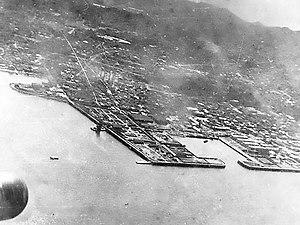
1942 est une année commune commençant un jeudi.
Dobuita est un quartier de la ville japonaise de Yokosuka, situé à l'entrée de la baie de Tokyo.
Le district naval de Yokosuka est le premier des cinq principaux districts administratifs de la marine impériale japonaise d'avant-guerre. Son territoire incluait la baie de Tokyo et les côtes pacifiques centre et nord de Honshū de la péninsule de Kii jusqu'à la péninsule de Shimokita.
Le raid de Doolittle est le premier bombardement effectué sur le territoire du Japon par les forces armées des États-Unis durant la guerre du Pacifique.
L'attaque de Yokosuka est un raid aérien mené par l'US Navy le 18 juillet 1945 contre l'arsenal naval de Yokosuka pendant les dernières semaines de la guerre du Pacifique.